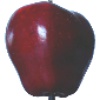
Label: Apple Red Delicious 1